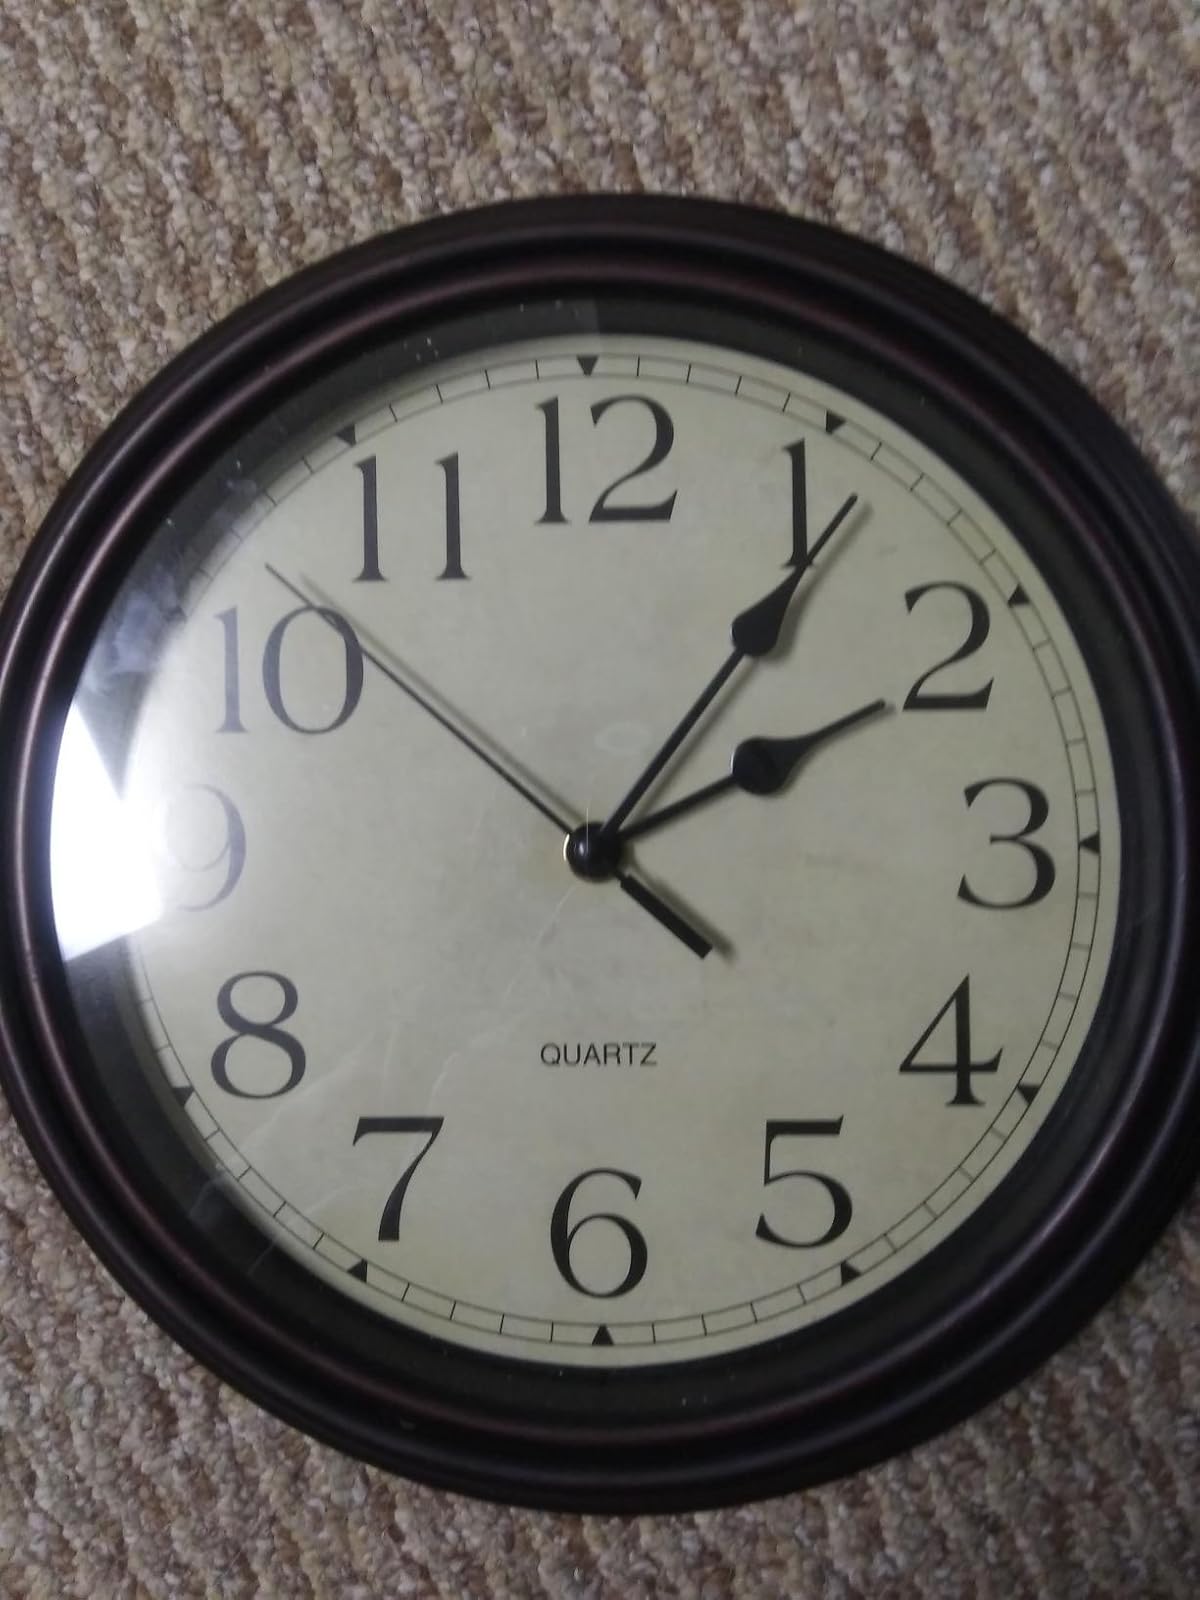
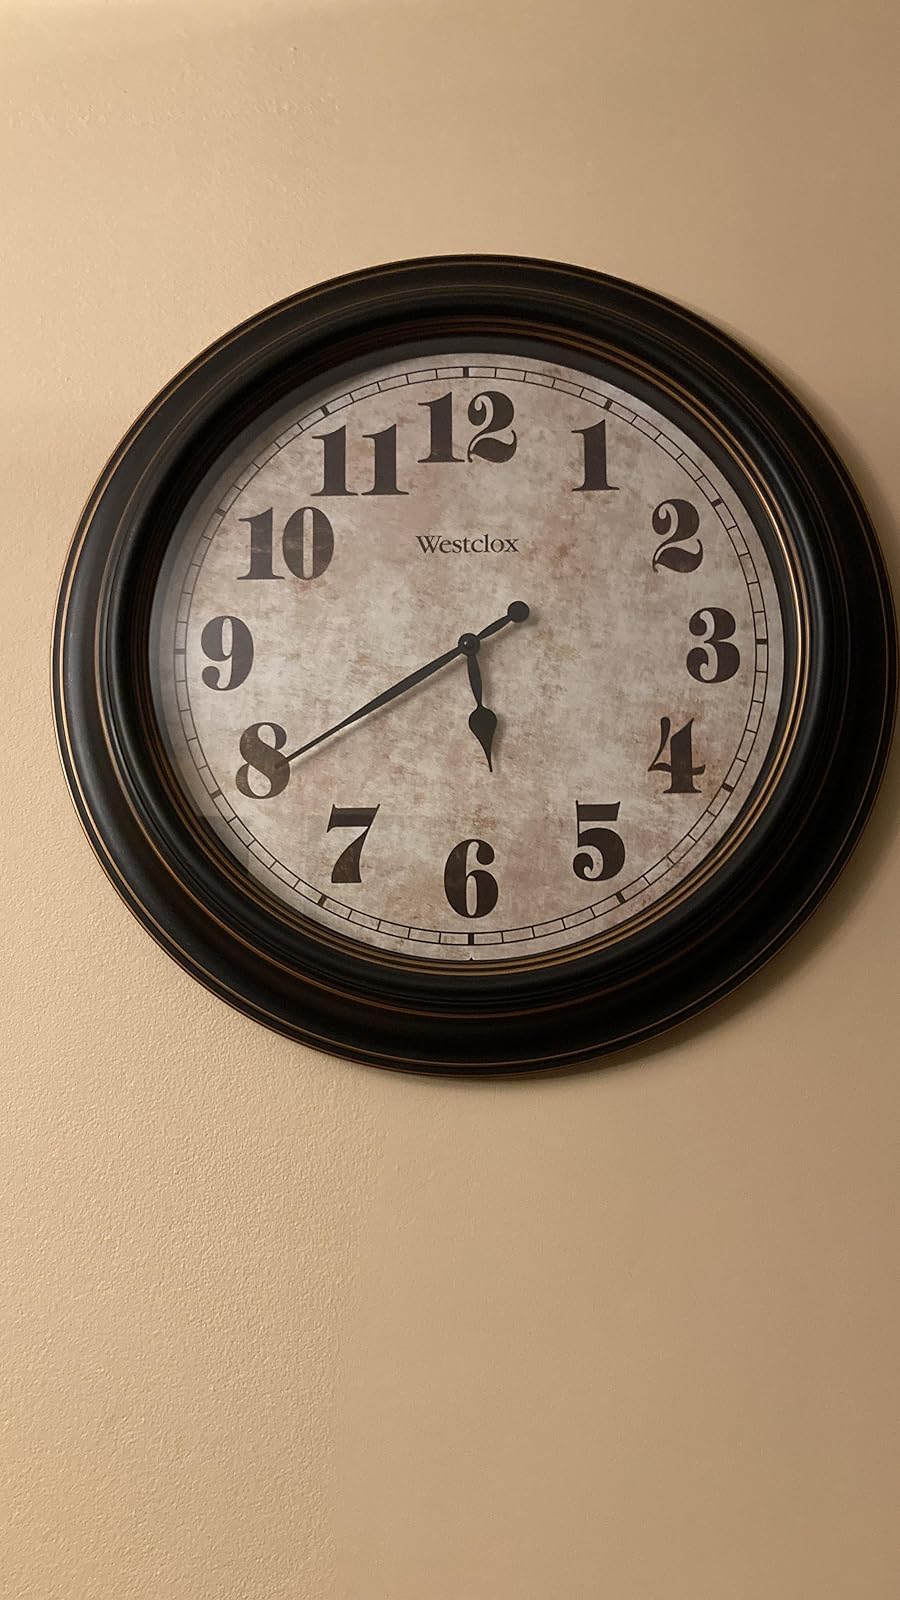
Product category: clock
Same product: no